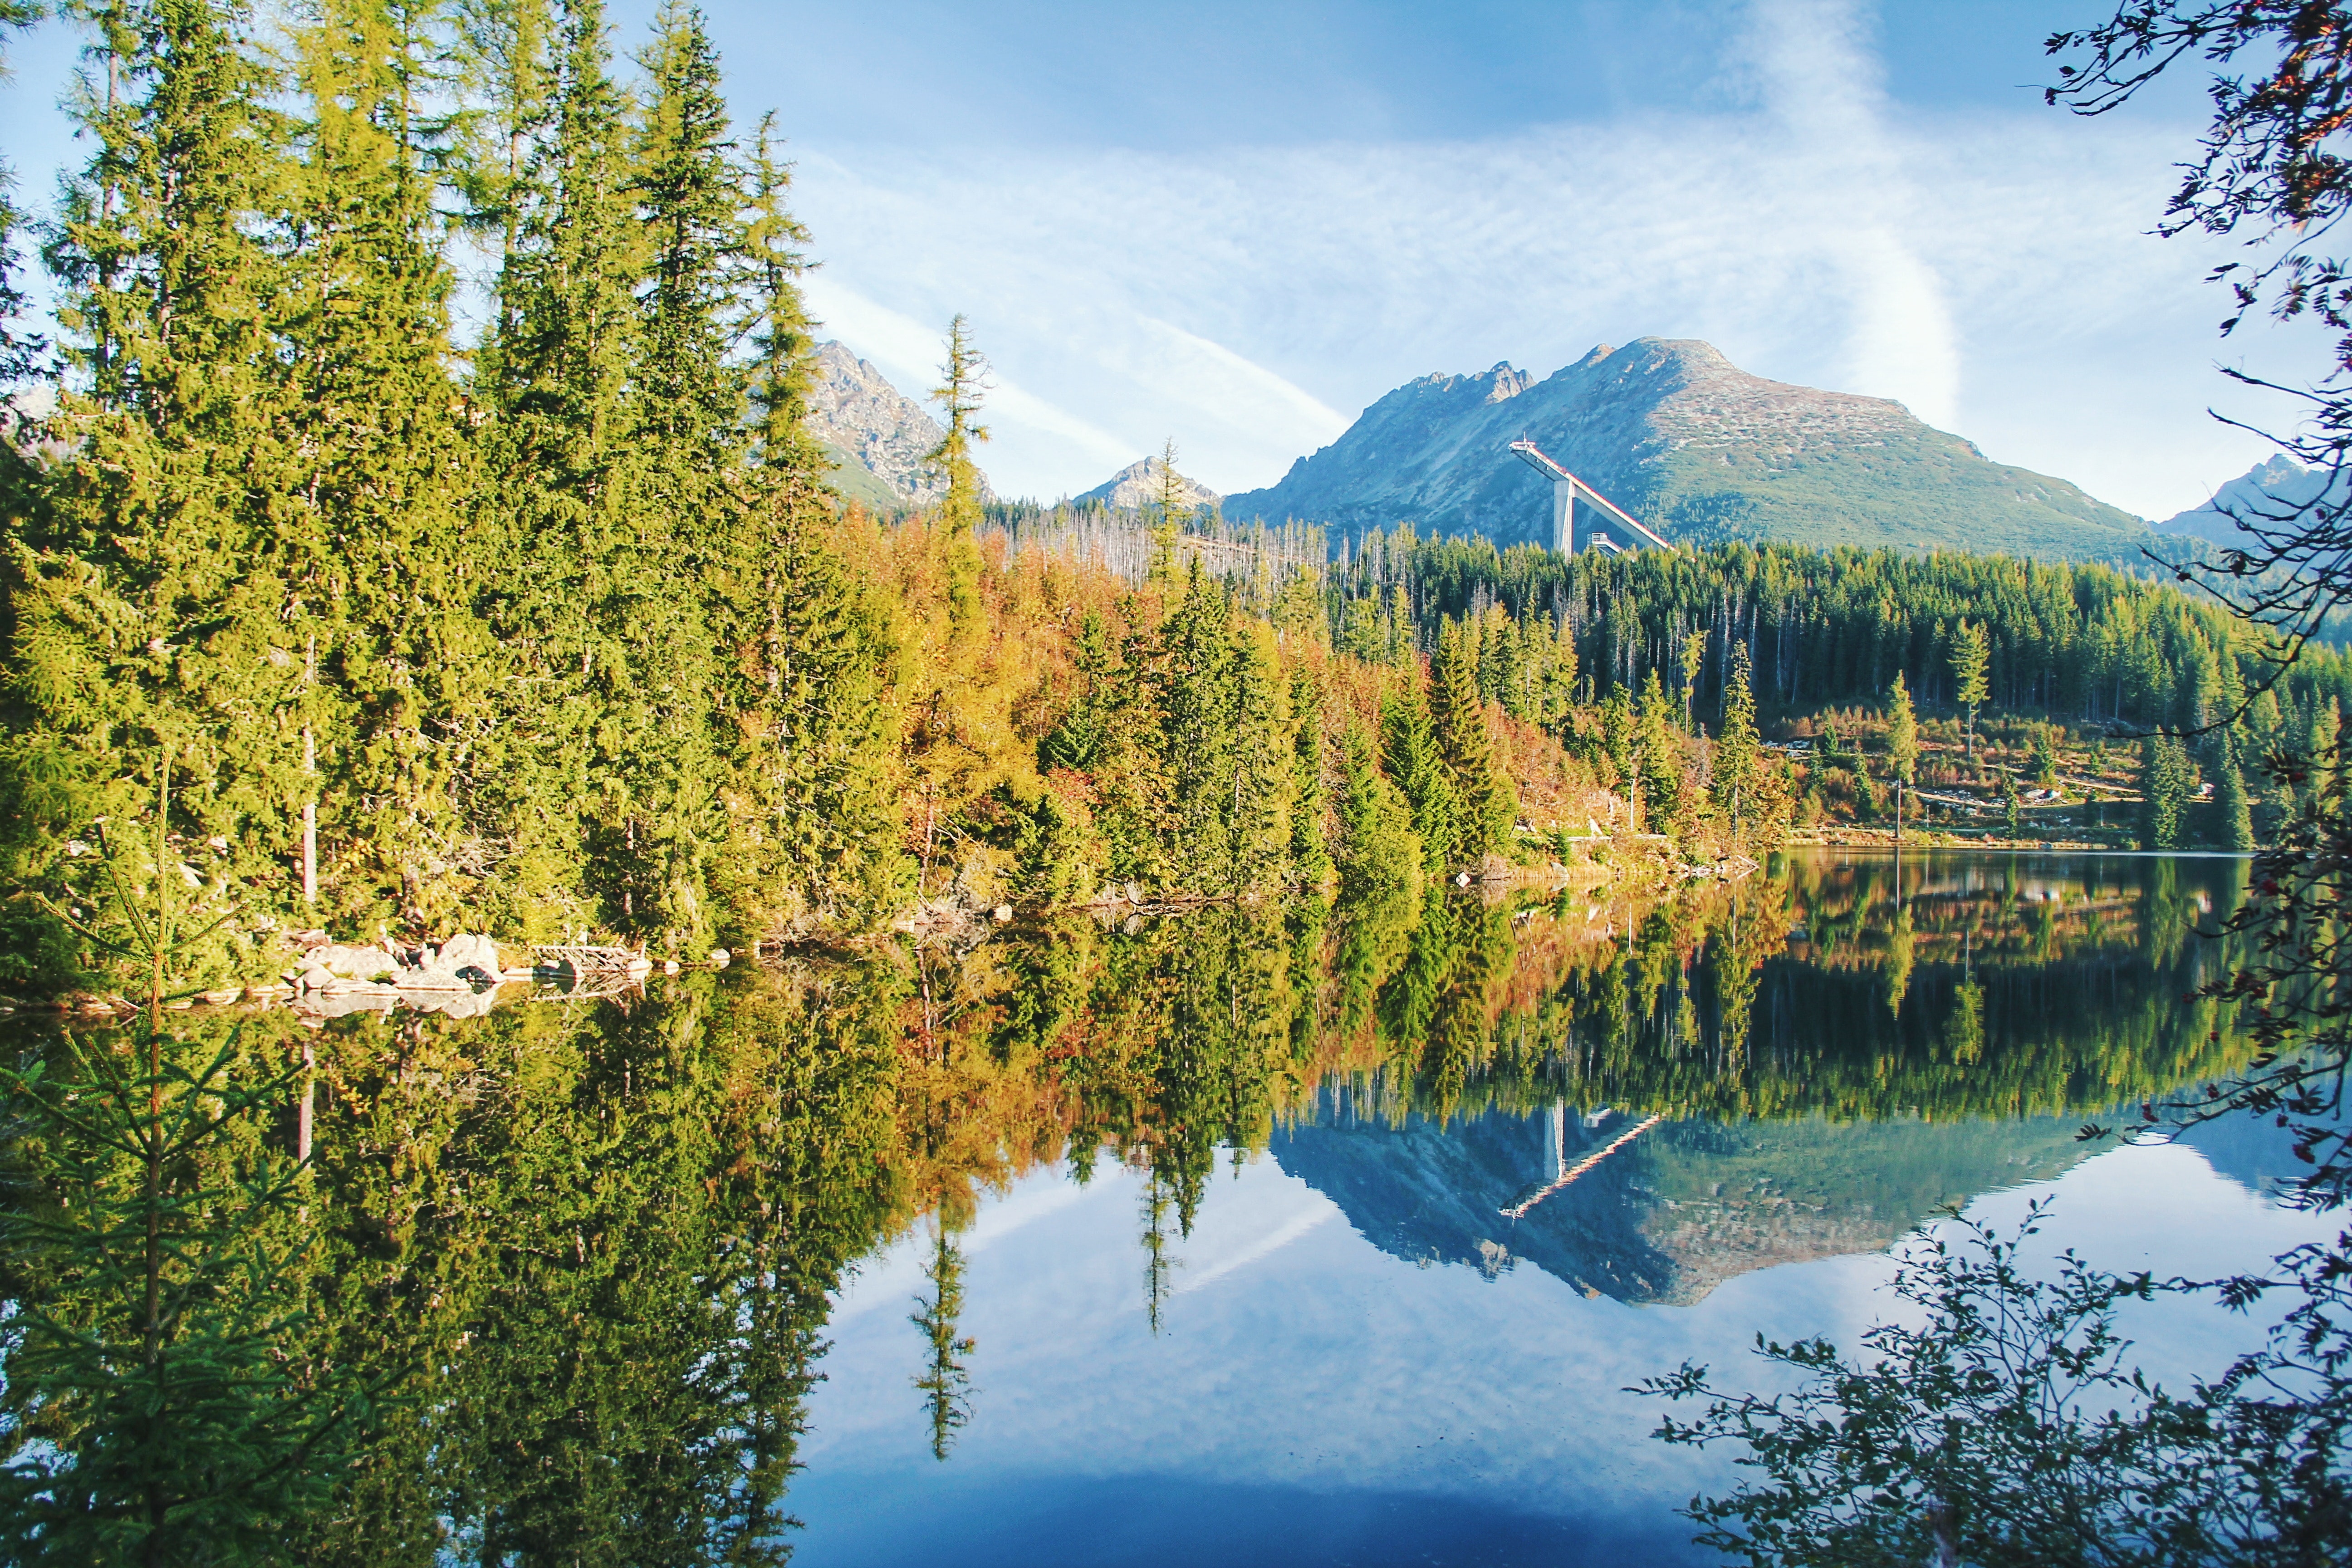
nature, reflection, tree, Larix lyalliiSubalpine Larch, natural landscape, water, wilderness, lake, natural environment, mountain, sky, tarn, nature reserve, biome, woody plant, American larch, forest, larch, bank, plant, national park, river, lake district, leaf, landscape, pond, loch, mountain range, highland, temperate broadleaf and mixed forest, fell, reservoir, conifer, autumn, tropical and subtropical coniferous forests, watercourse, pine family, alps, cloud, temperate coniferous forest, fir, spruce fir forest, hill, Northern hardwood forest, old growth forest